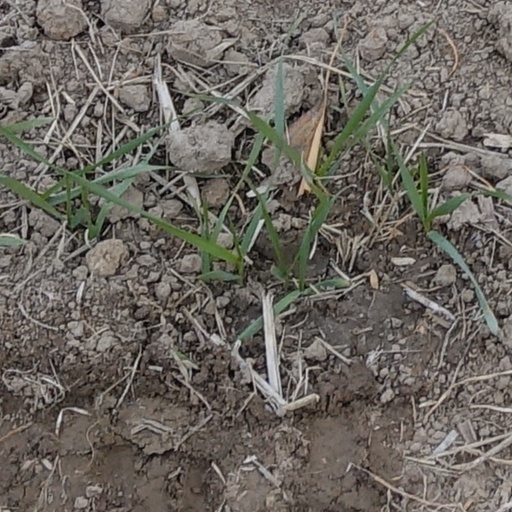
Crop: wheat